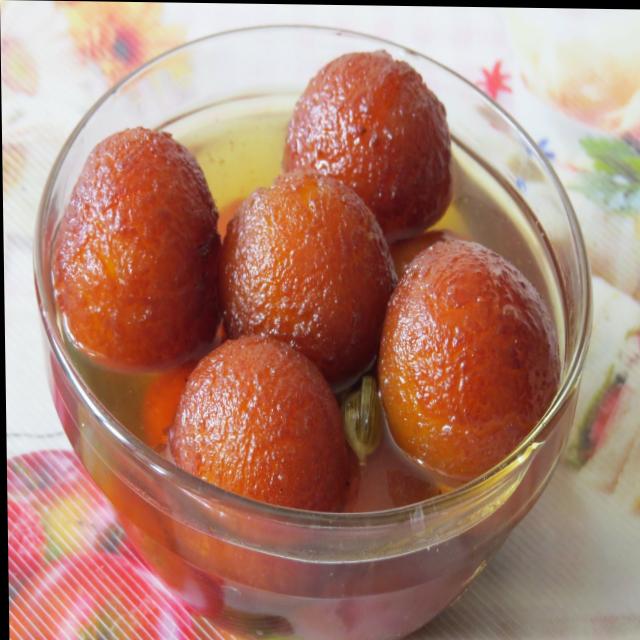
Dish: gulab_jamun